Distichia muscoides

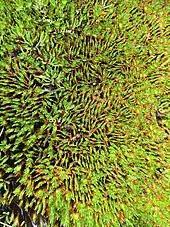
Close-up

"Distichia muscoides" is a cushion plant, forming sheets or clumps of short, densely-packed, evergreen stems and leaves forming a firm, relatively flat surface; the individual shoots and leaves are only a few millimetres long and grow throughout the year. In favourable locations, growth can be as much as a year.